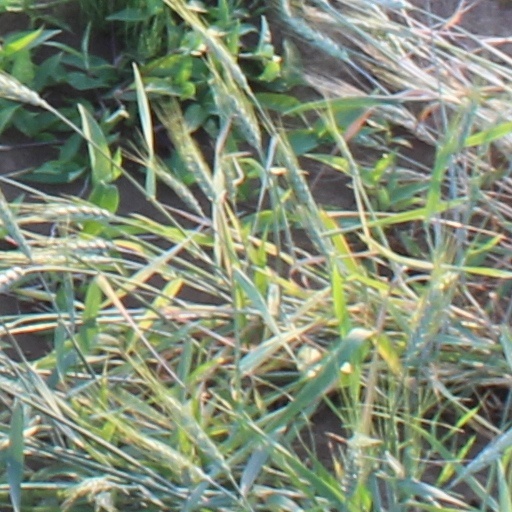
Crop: wheat